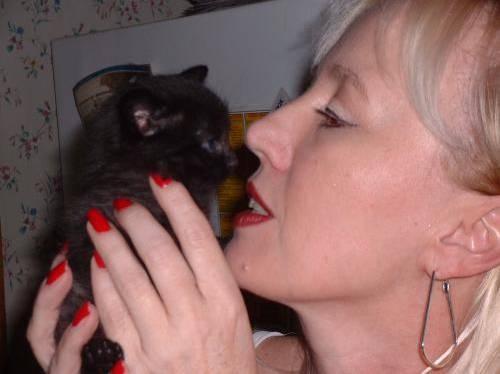
cat